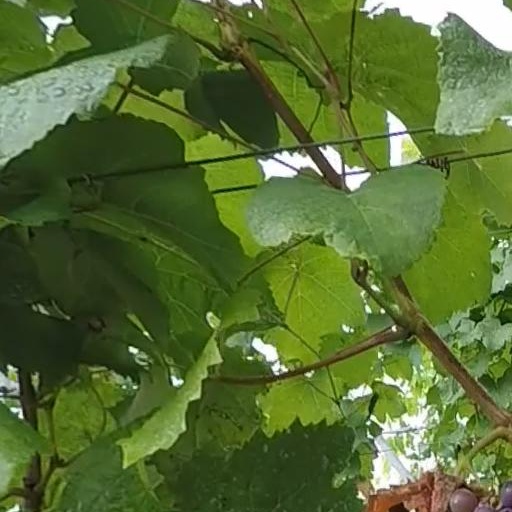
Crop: grape